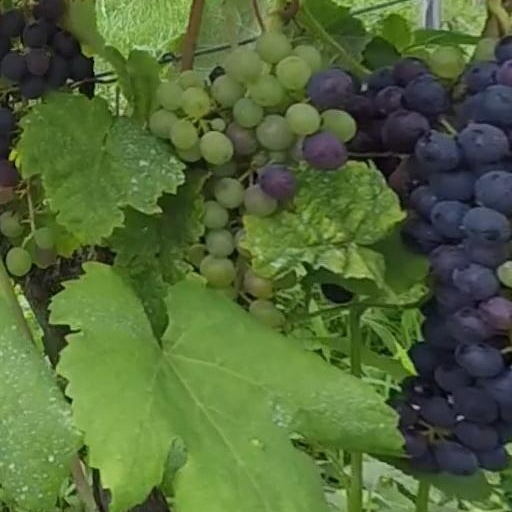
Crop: grape